Flatbush

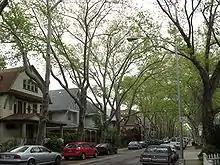
Victorian Flatbush, at Ditmas Avenue east of Coney Island Avenue

Fiske Terrace is a planned community and neighborhood on the southern edge of Flatbush and north of Midwood. It is bounded by Foster Avenue on the north, Ocean Avenue on the east, the Bay Ridge Branch of the Long Island Rail Road/New York and Atlantic Railway right-of-way on the south, and the New York City Subway BMT Brighton Line subway line on the west. Fiske Terrace was developed, along with Midwood Park, with individually designed housing by the T.B. Ackerson Company in 1905; after the T. B. Ackerson Company bought what was then a forest, it was razed within 18 months, giving way to about 150 custom-made houses as well as streets and utilities, and the Midwood Malls. Prominent past residents included Richard Hellmann, creator and founder of "Hellmann's Mayonnaise", and Charles Ebbets, owner of Ebbets Field Baseball Stadium and the Brooklyn Dodgers. On March 18, 2008, the New York City Landmarks Preservation Commission unanimously approved designation of the Fiske Terrace-Midwood Park Historic District. 250 homes were designated. The community is served by the Avenue H (formerly Fiske Terrace) station of the BMT Brighton Line, whose century-old station house is a New York City designated landmark.